Tobias Figueiredo

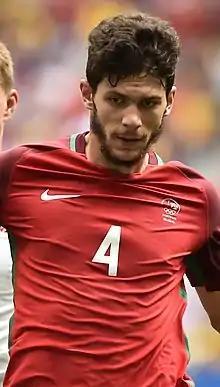
Figueiredo with Portugal at the 2016 Olympics

Tobias Pereira Figueiredo (born 2 February 1994) is a Portuguese professional footballer who plays as a central defender for Campeonato Brasileiro Série B club Athletico Paranaense, on loan from Fortaleza.